Bourekas

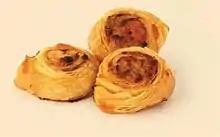
Pizza bourekas made in a round shape.

Israeli bourekas come in a variety of shapes, which are indicative of their fillings. The laws of kashrut require avoiding eating dairy pastries together with ones containing meat, so conventional, distinctive shapes are used to indicate different types of fillings. Cheese bourekas come in right angled and isosceles triangles, and have two different sizes. Potato bourekas come in a certain box shape. Pizza bourekas resemble a co-centric tower. Spinach bourekas resemble a pastry knot. There are also the so-called "Turkish bourekas" which form rounded equilateral triangles, and are filled with various fillings, whose type can usually be determined by the addition on their outside.